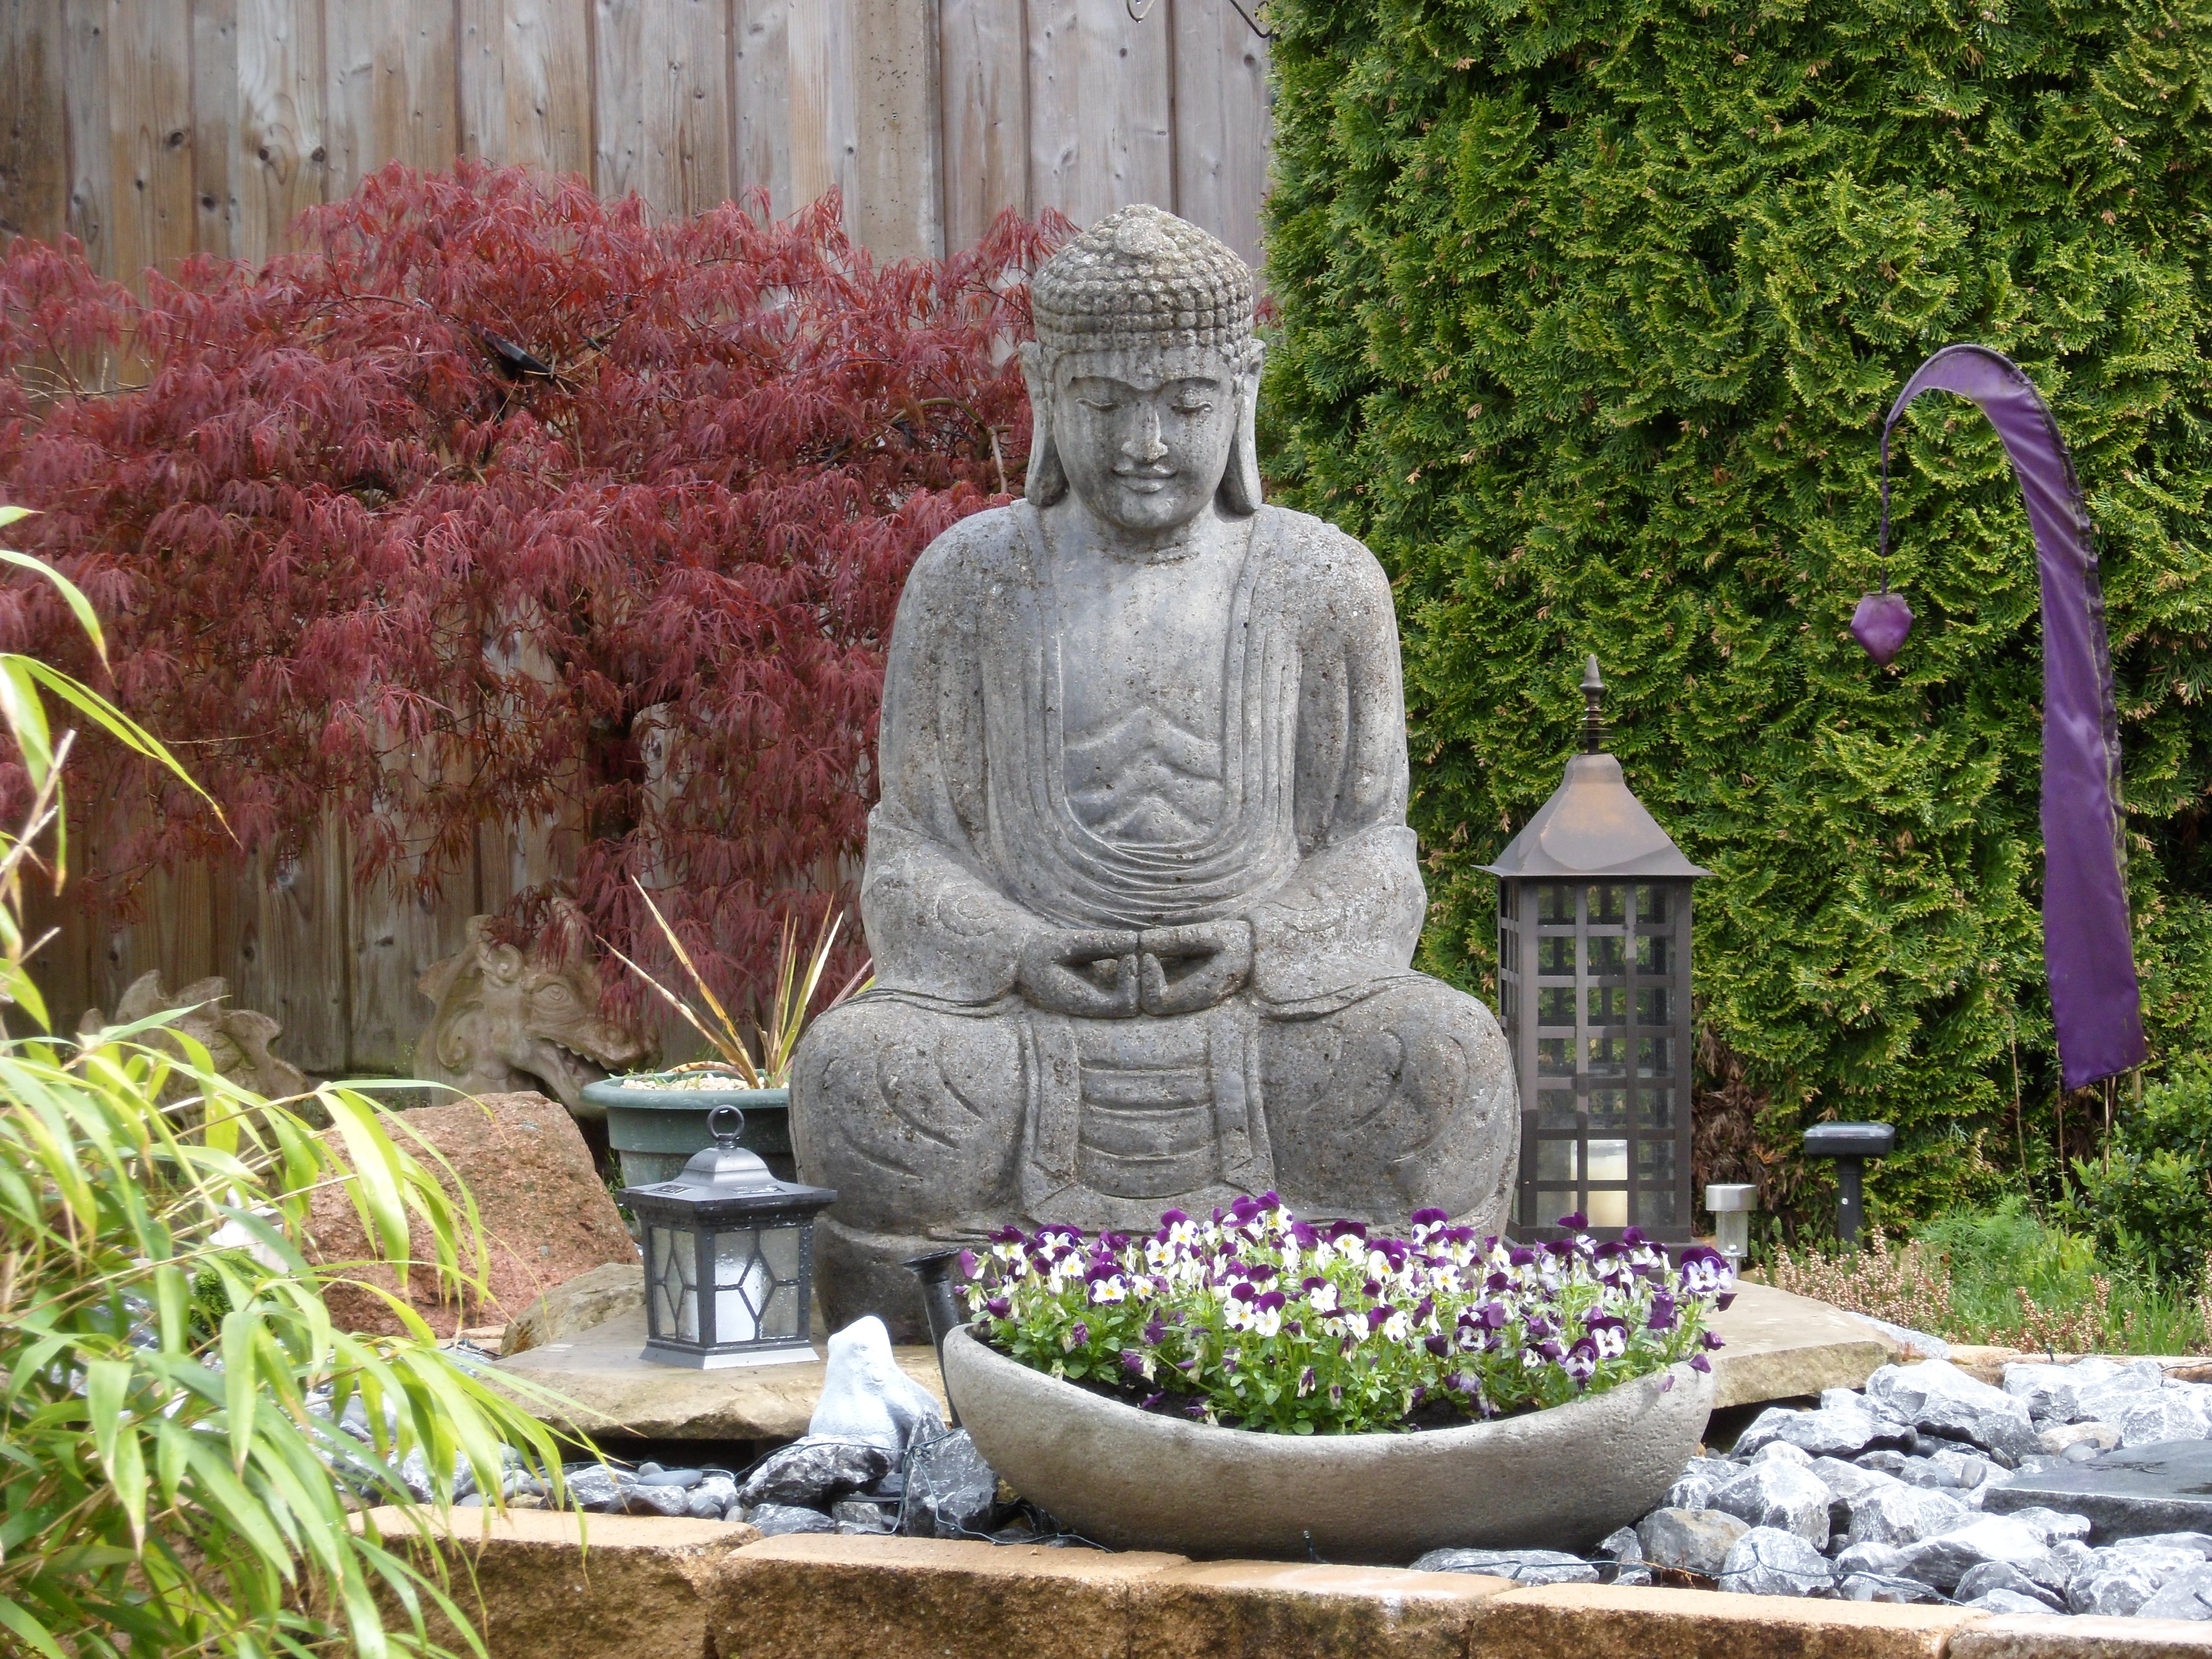
flower, monument, statue, meditate, asia, botany, rest, garden, zen, grave, sculpture, art, figure, meditation, yoga, buddha, yard, water feature